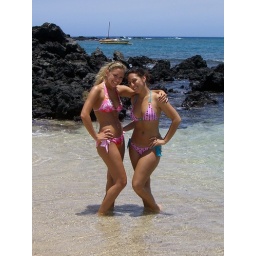
on turtle beach in hawaii